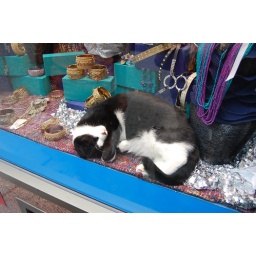
slumbering cat in shop window